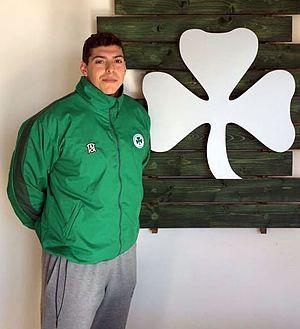
Paraskevás Batzávalis, souvent appelé Páris Batzávalis est un athlète grec, spécialiste du lancer de javelot. À partir du 1ᵉʳ avril 2020, il représentera Chypre en compétitions internationales.